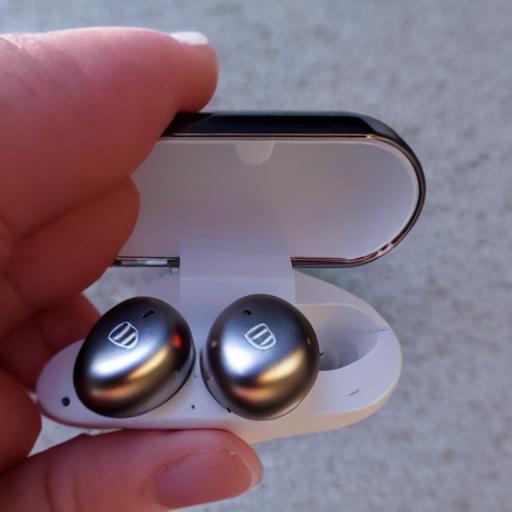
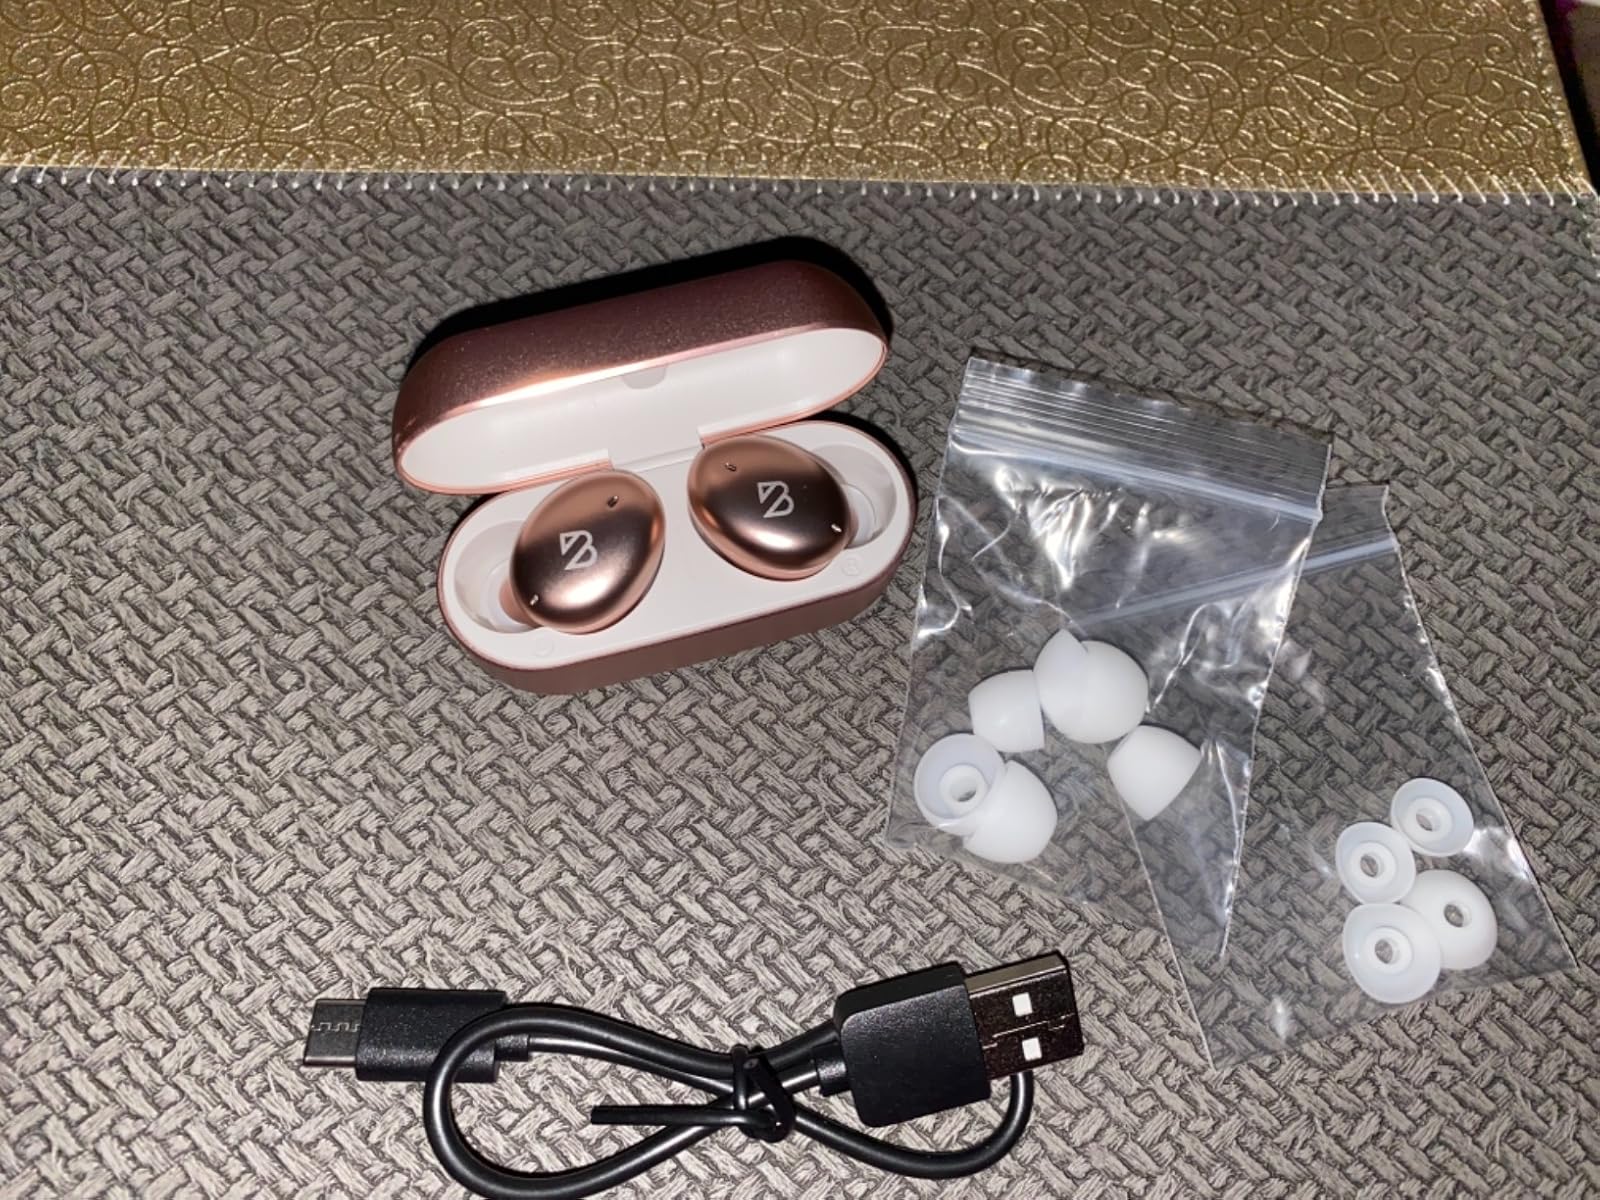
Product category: earbuds
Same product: no